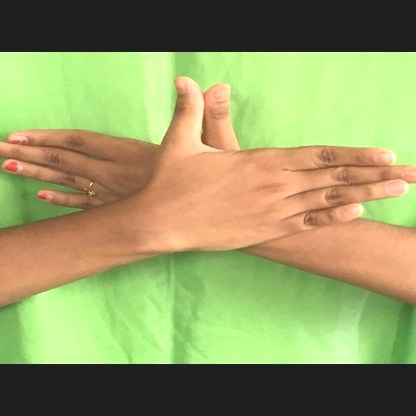
Mudra: Garuda